Catholic resistance to Nazi Germany

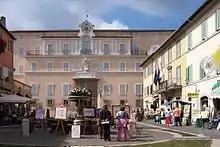
The Papal Palace of Castel Gandolfo, the Pope's summer residence, was thrown open to Jews fleeing the Nazi roundups in Northern Italy. In Rome, Pope Pius XII had ordered the city's Catholic institutions to open themselves to the Jews, and 4715 of the 5715 people listed for deportation by the Nazis were sheltered in 150 institutions.

Rupert Mayer, a Bavarian Jesuit and World War I army chaplain, had clashed with the National Socialists as early as 1923. Continuing his critique following Hitler's rise to power, Mayer was imprisoned in 1939 and sent to Sachsenhausen concentration camp. As his health declined, the Nazis feared the creation of a martyr and sent him to the Abbey of Ettal, but Mayer died in 1945.